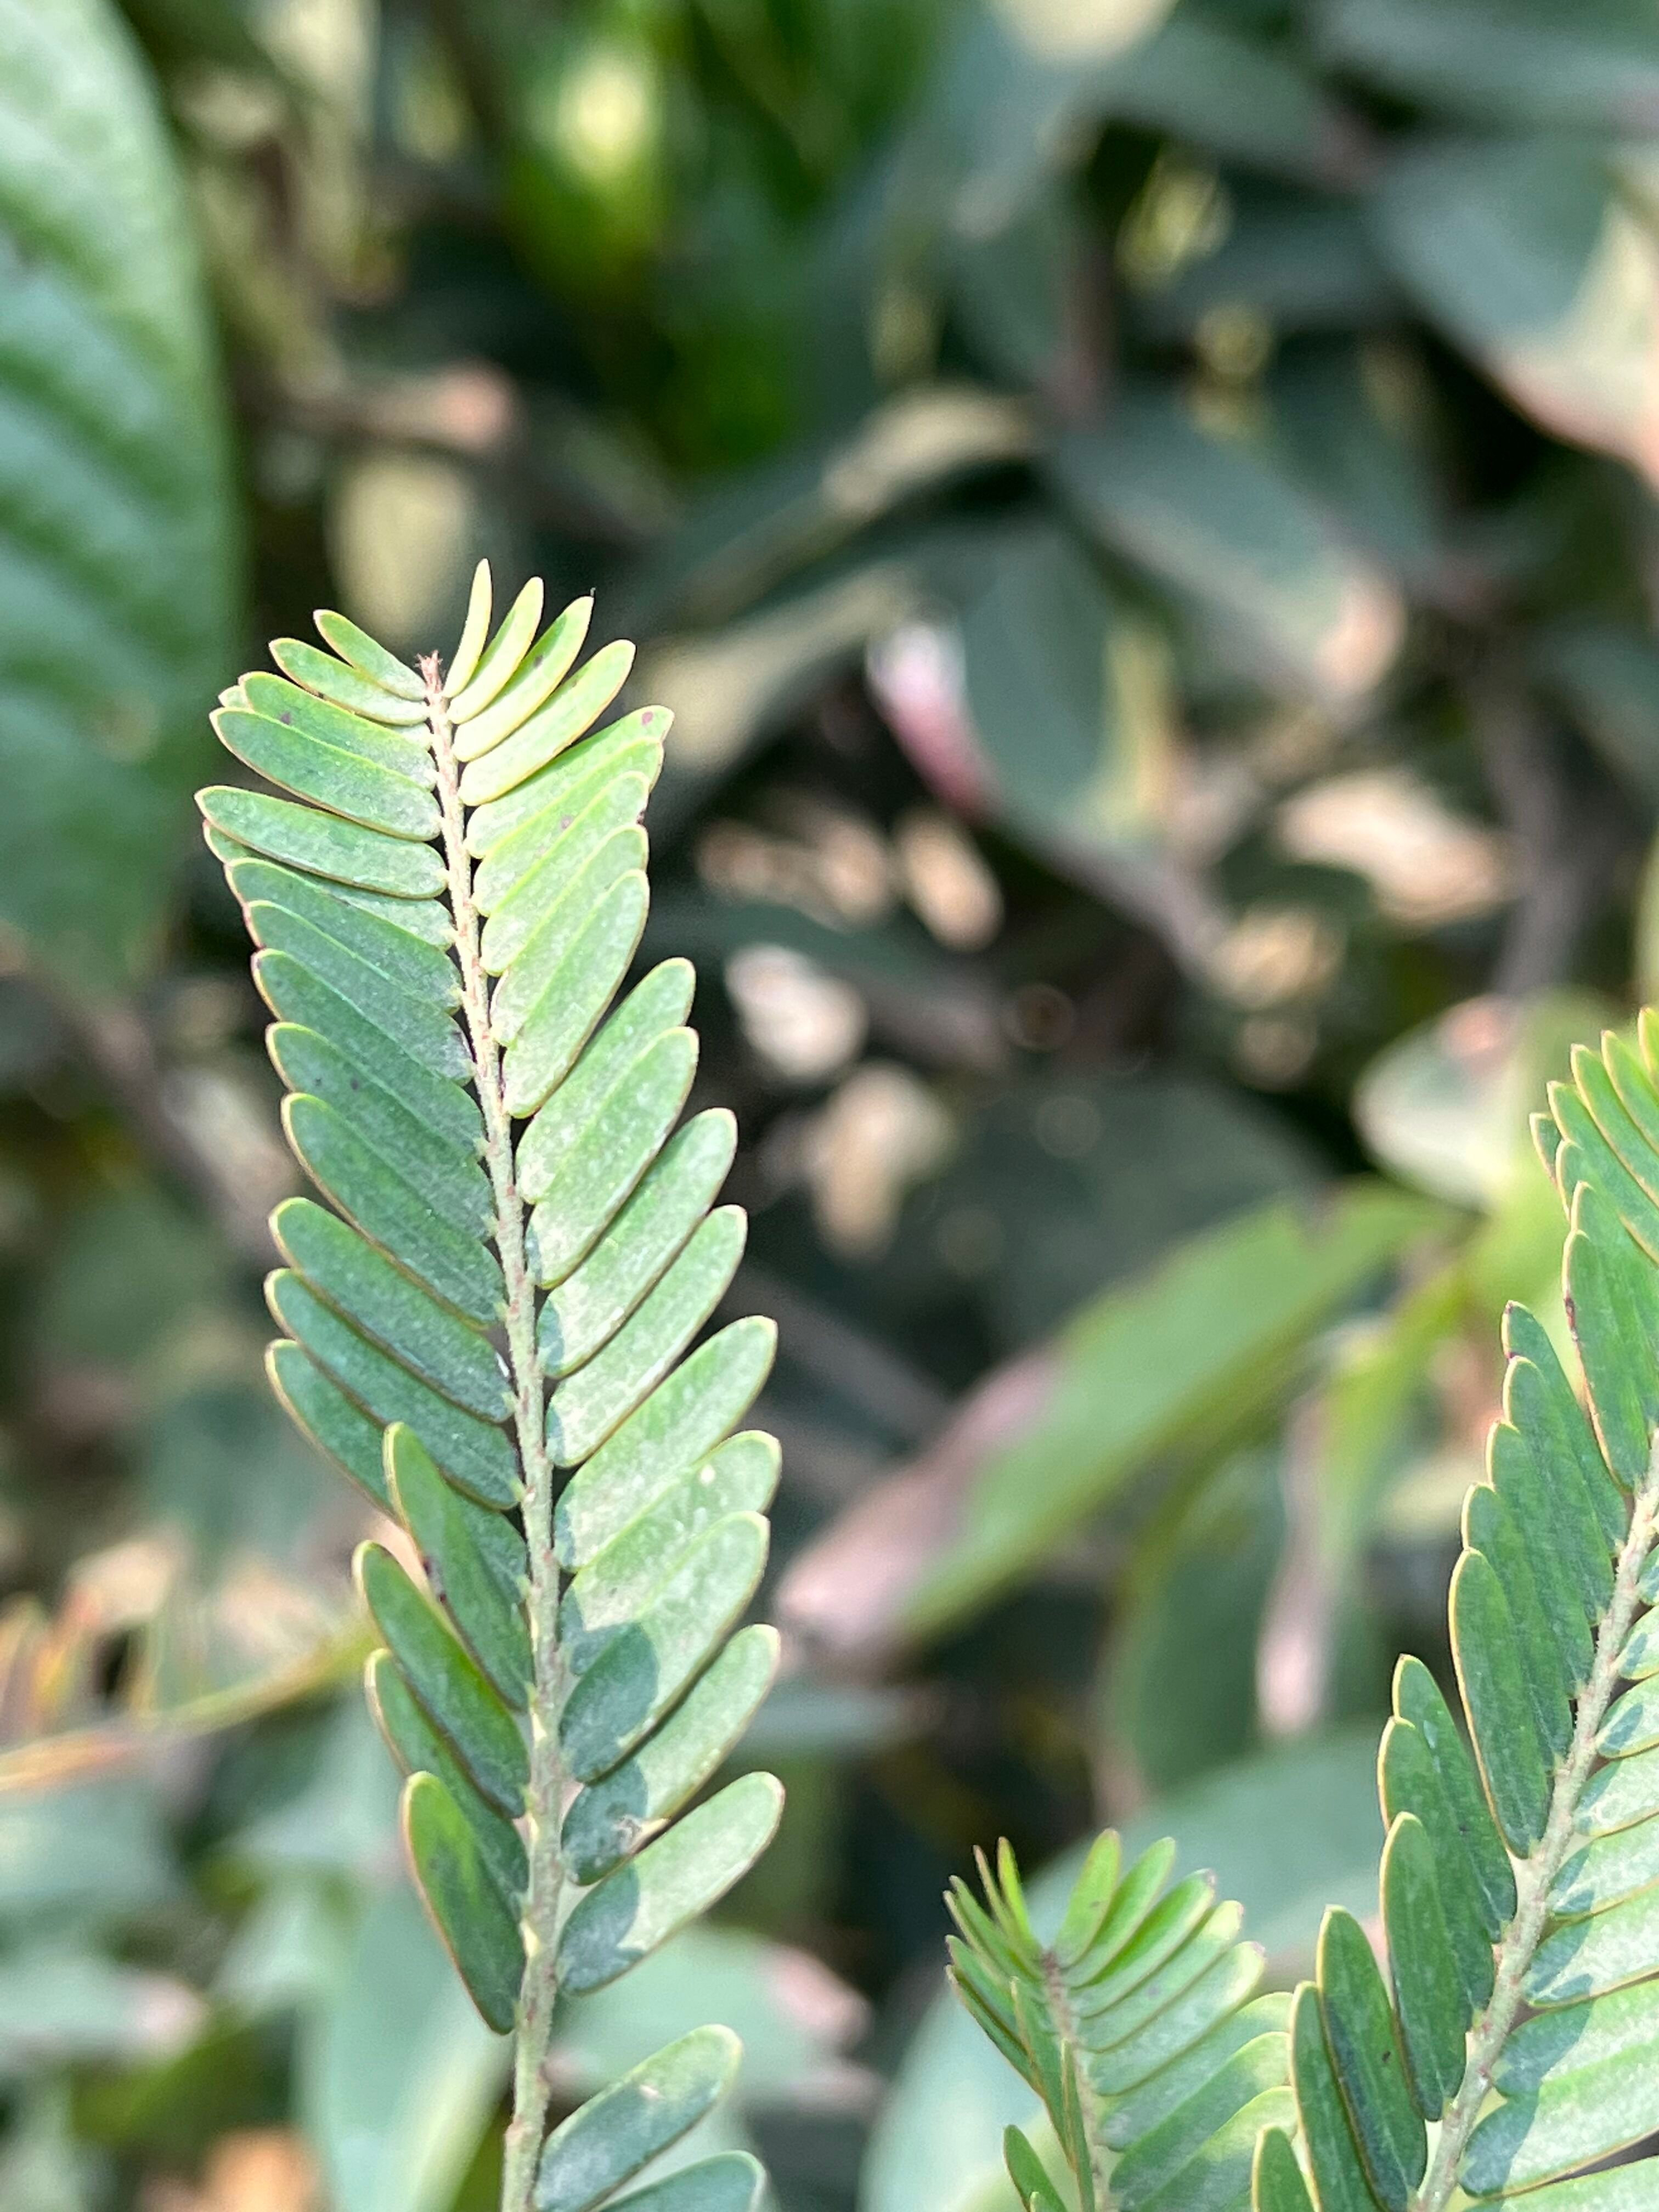
Plant species: phyllanthus-emblica